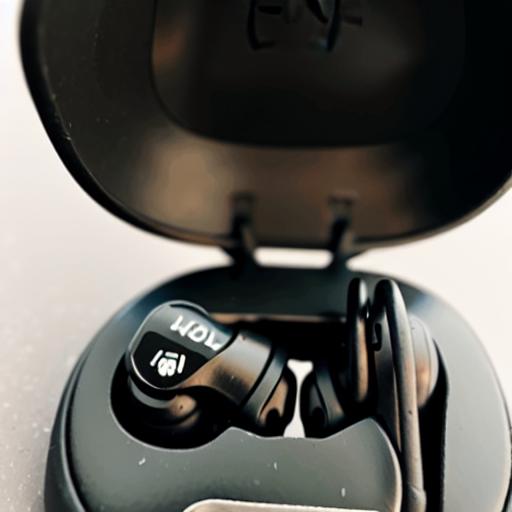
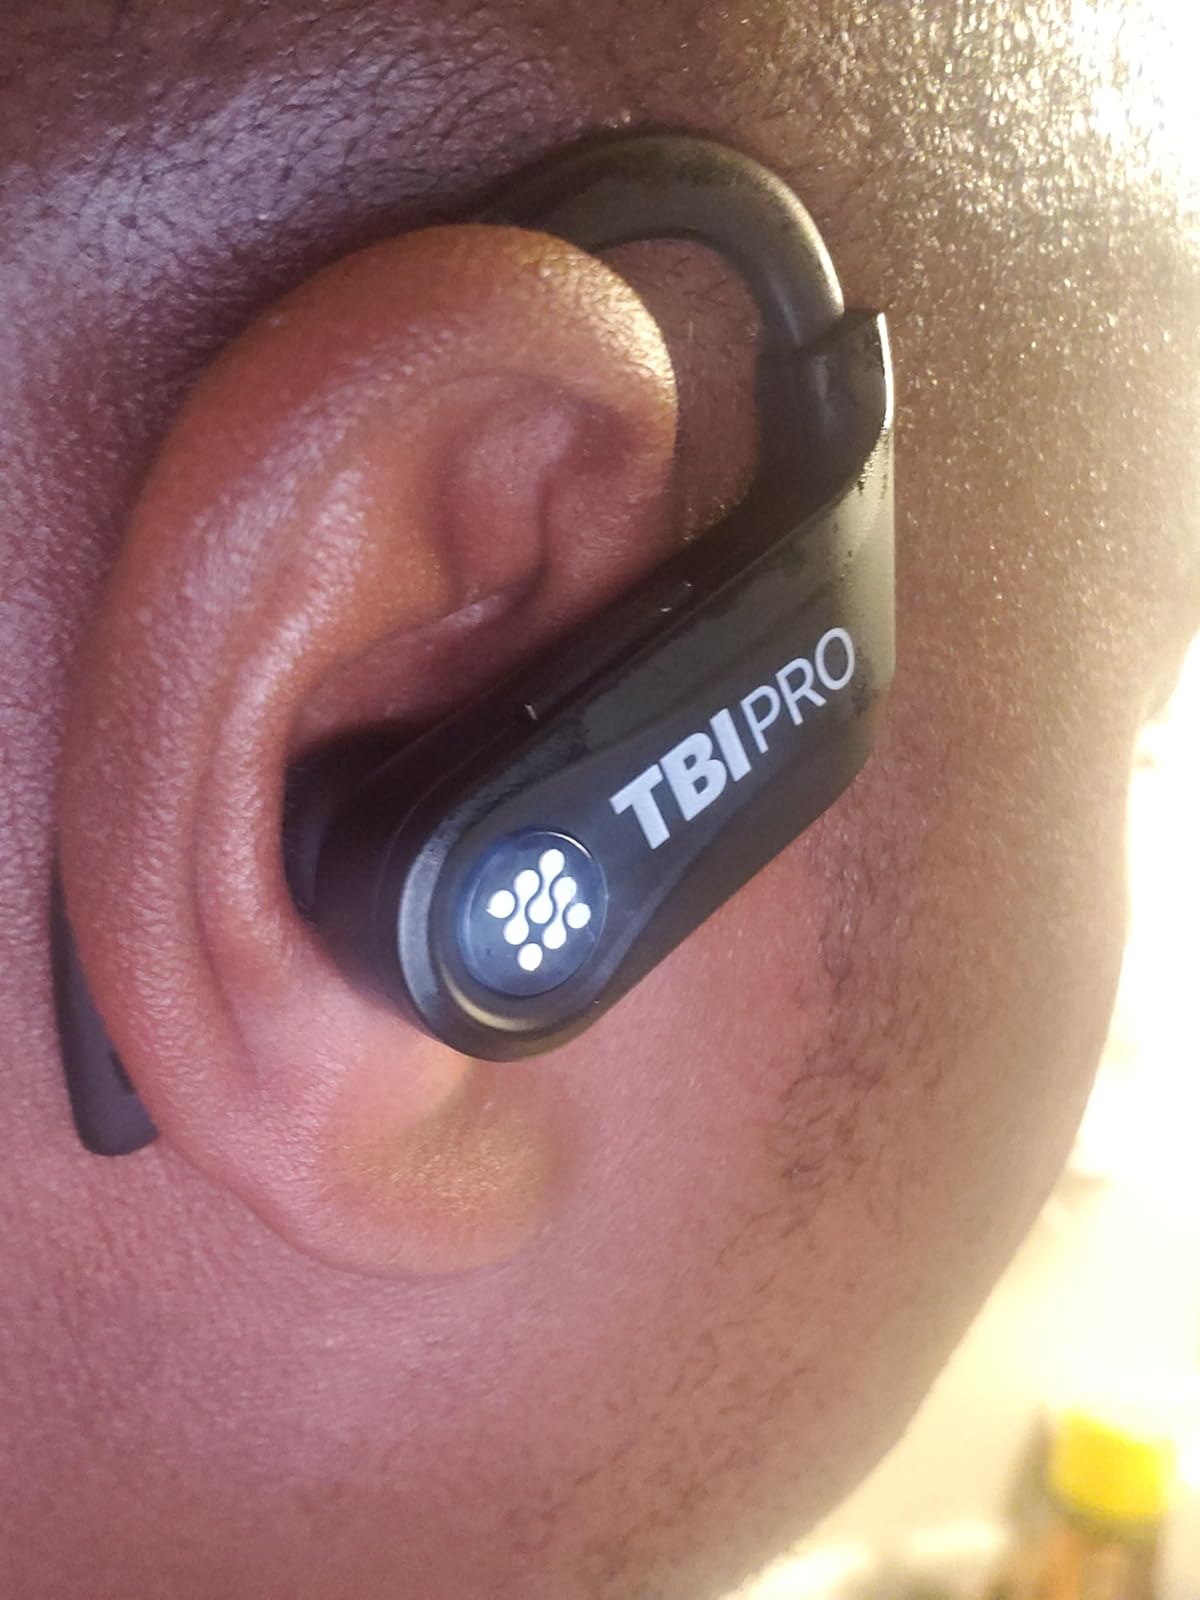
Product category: earbuds
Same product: no